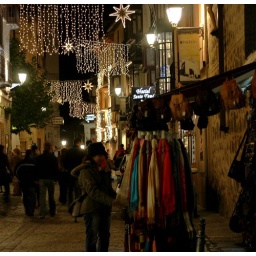
street markets in Toledosmell of leathervery tempting gloves and bags